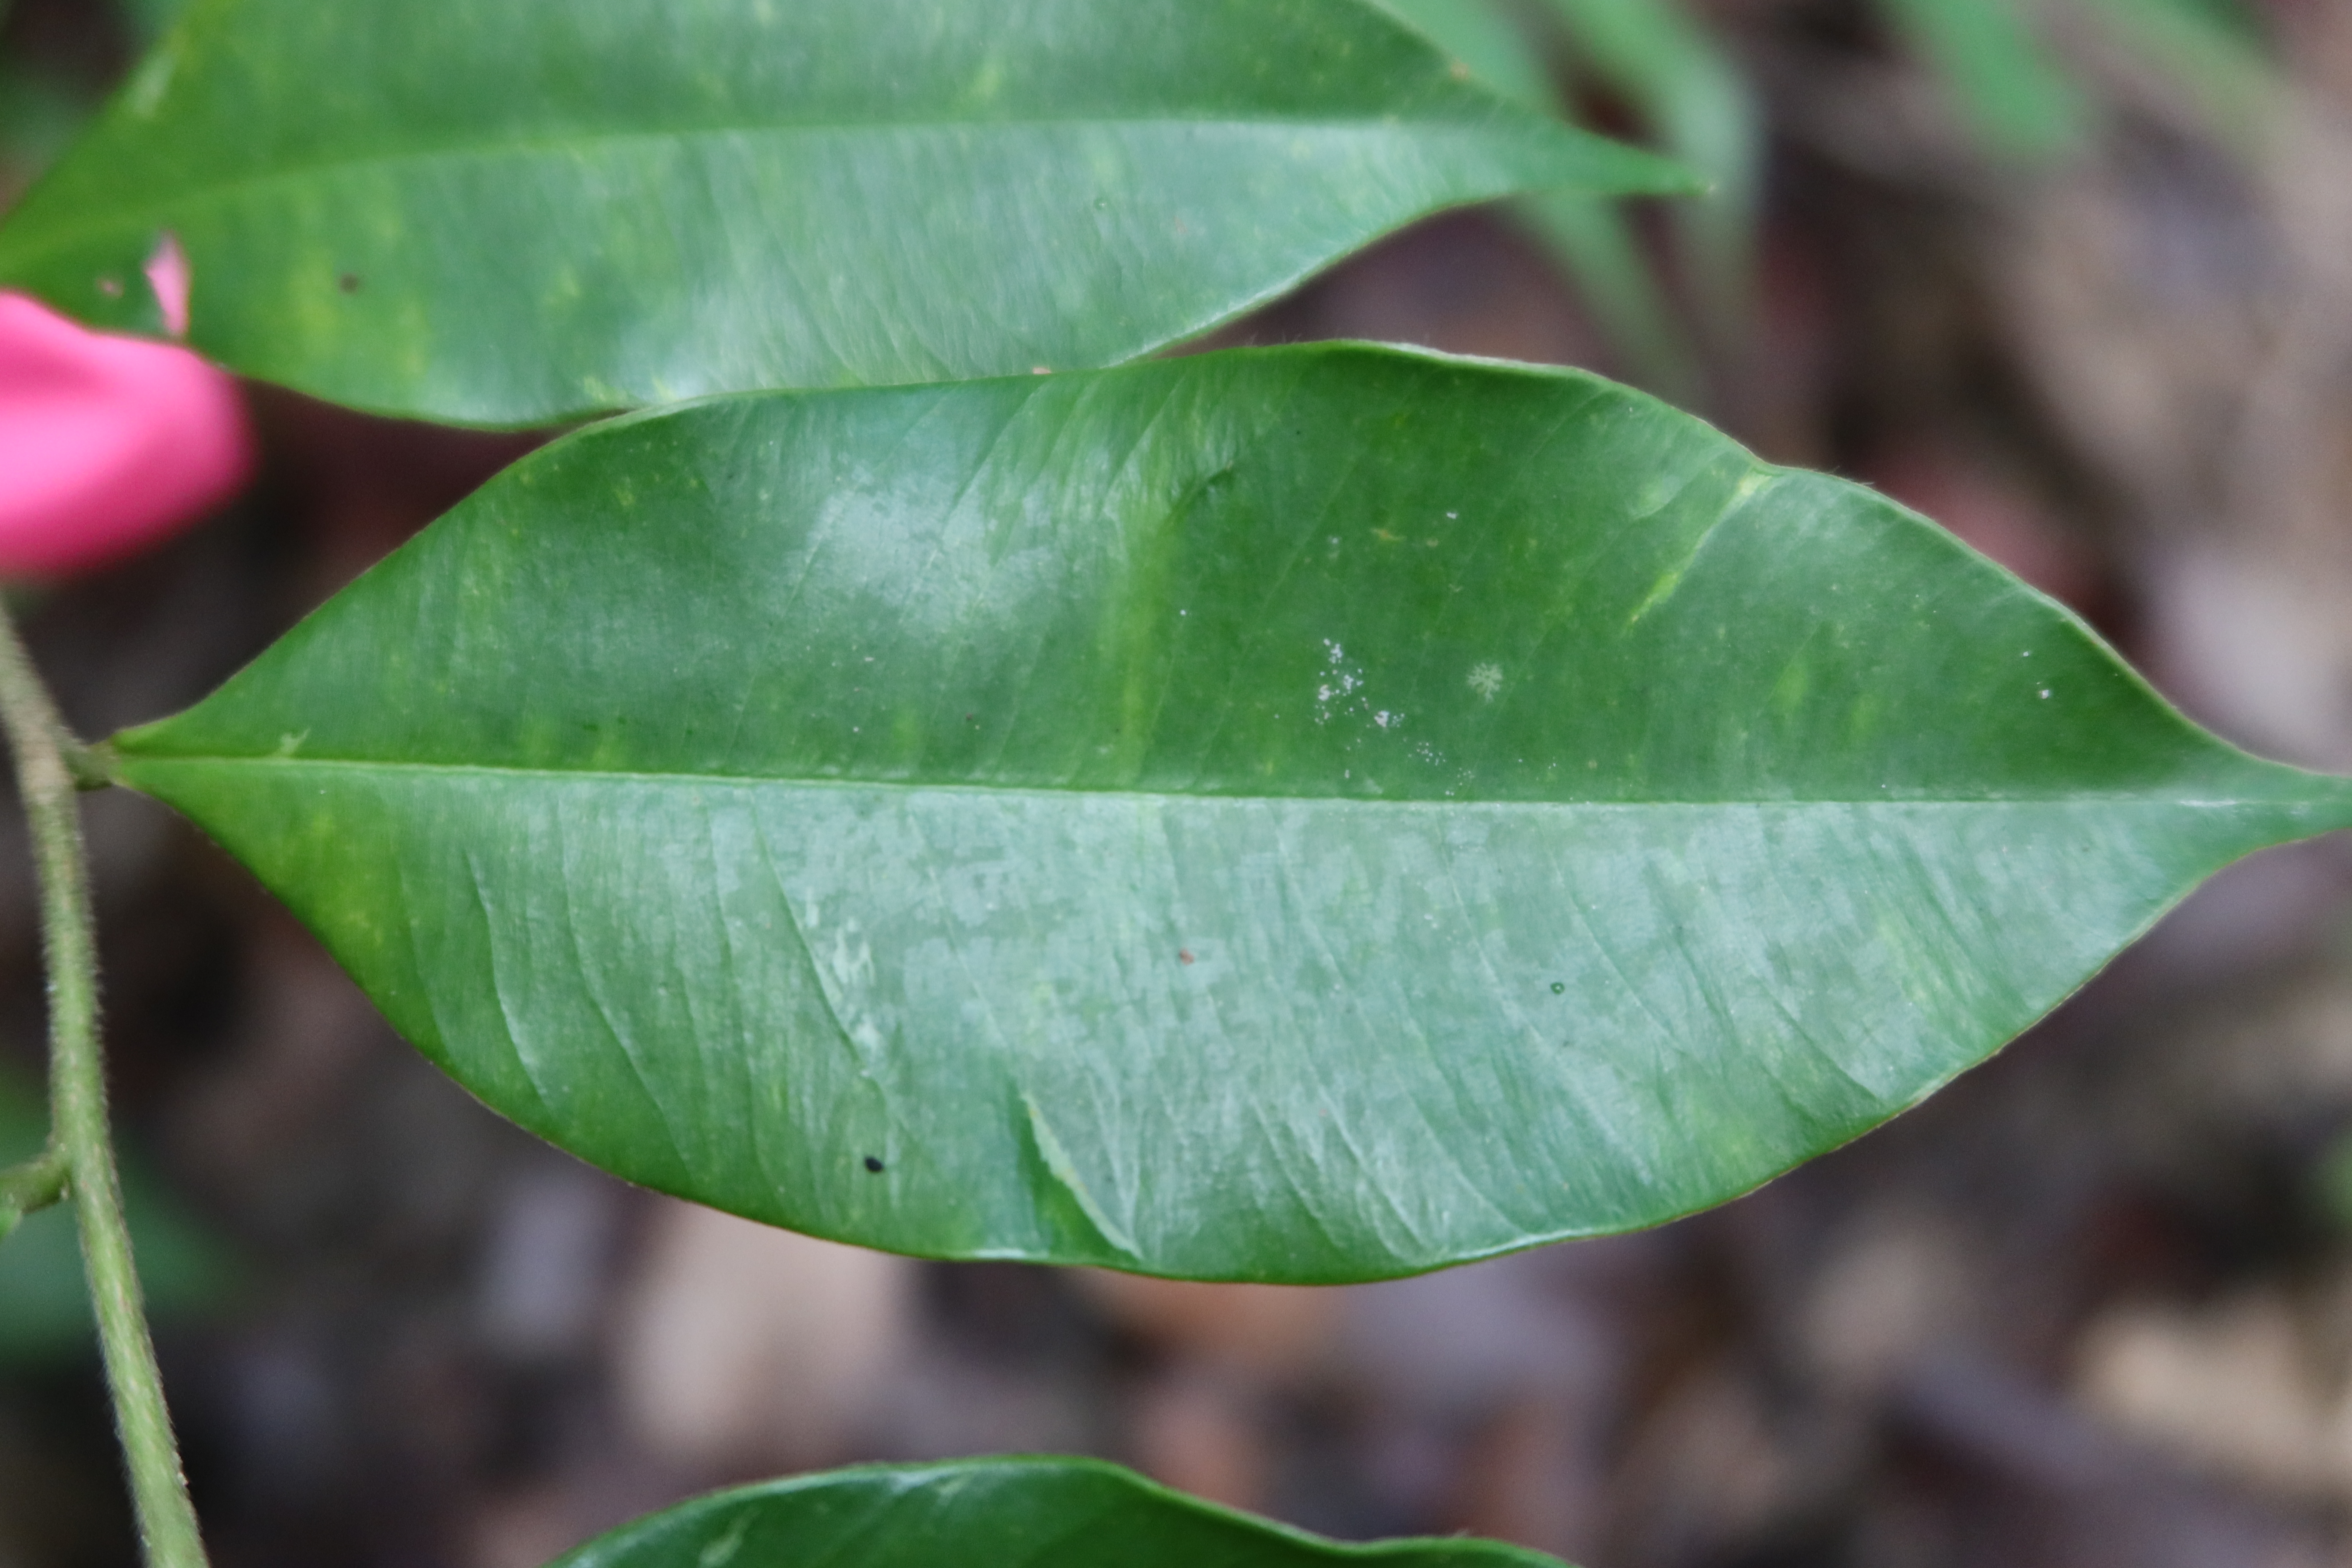
Label: Mealy bugs